Daniil Kvyat

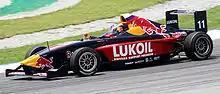
Kvyat during Race 1 of the 2010 Formula BMW Pacific season at Sepang International Circuit

Before the start of the European season, Kvyat travelled to Malaysia with the Eurointernational team, which prepared cars for both the Red Bull juniors, to race in the Formula BMW Asian Championship, where he won his first race. However, his first races back in Europe were not very successful. Sainz, who had more tests under the belt before his debut in open-wheelers, was the first to deliver a result. However, by mid-season, Kvyat had improved his results. In Germany, he qualified in the front row for the first time and after that he finished every race in the points, including the final round in Monza, where he finished in 2nd place, making it to the podium for the first time during his debut European season. Two weeks later, Kvyat won a race in the Asian Championships in Singapore, a positive ending to his campaign in Formula BMW. The Bavarian company had earlier announced the closing of their open-wheel programme by the end of the 2010 season, so Kvyat could not continue to compete in the series.